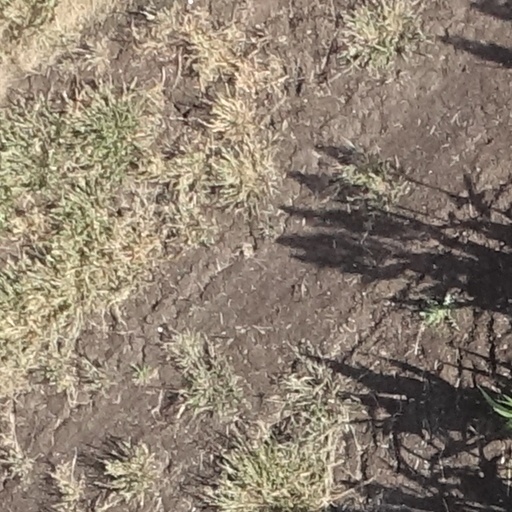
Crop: sorghum